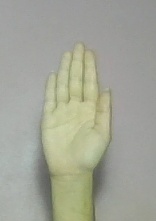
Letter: seen